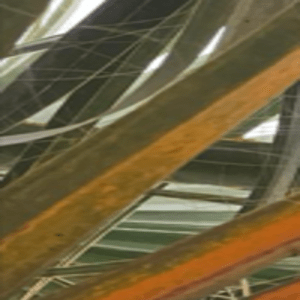
Label: Manganese Deficiency